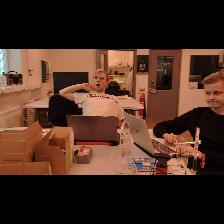
Label: Human